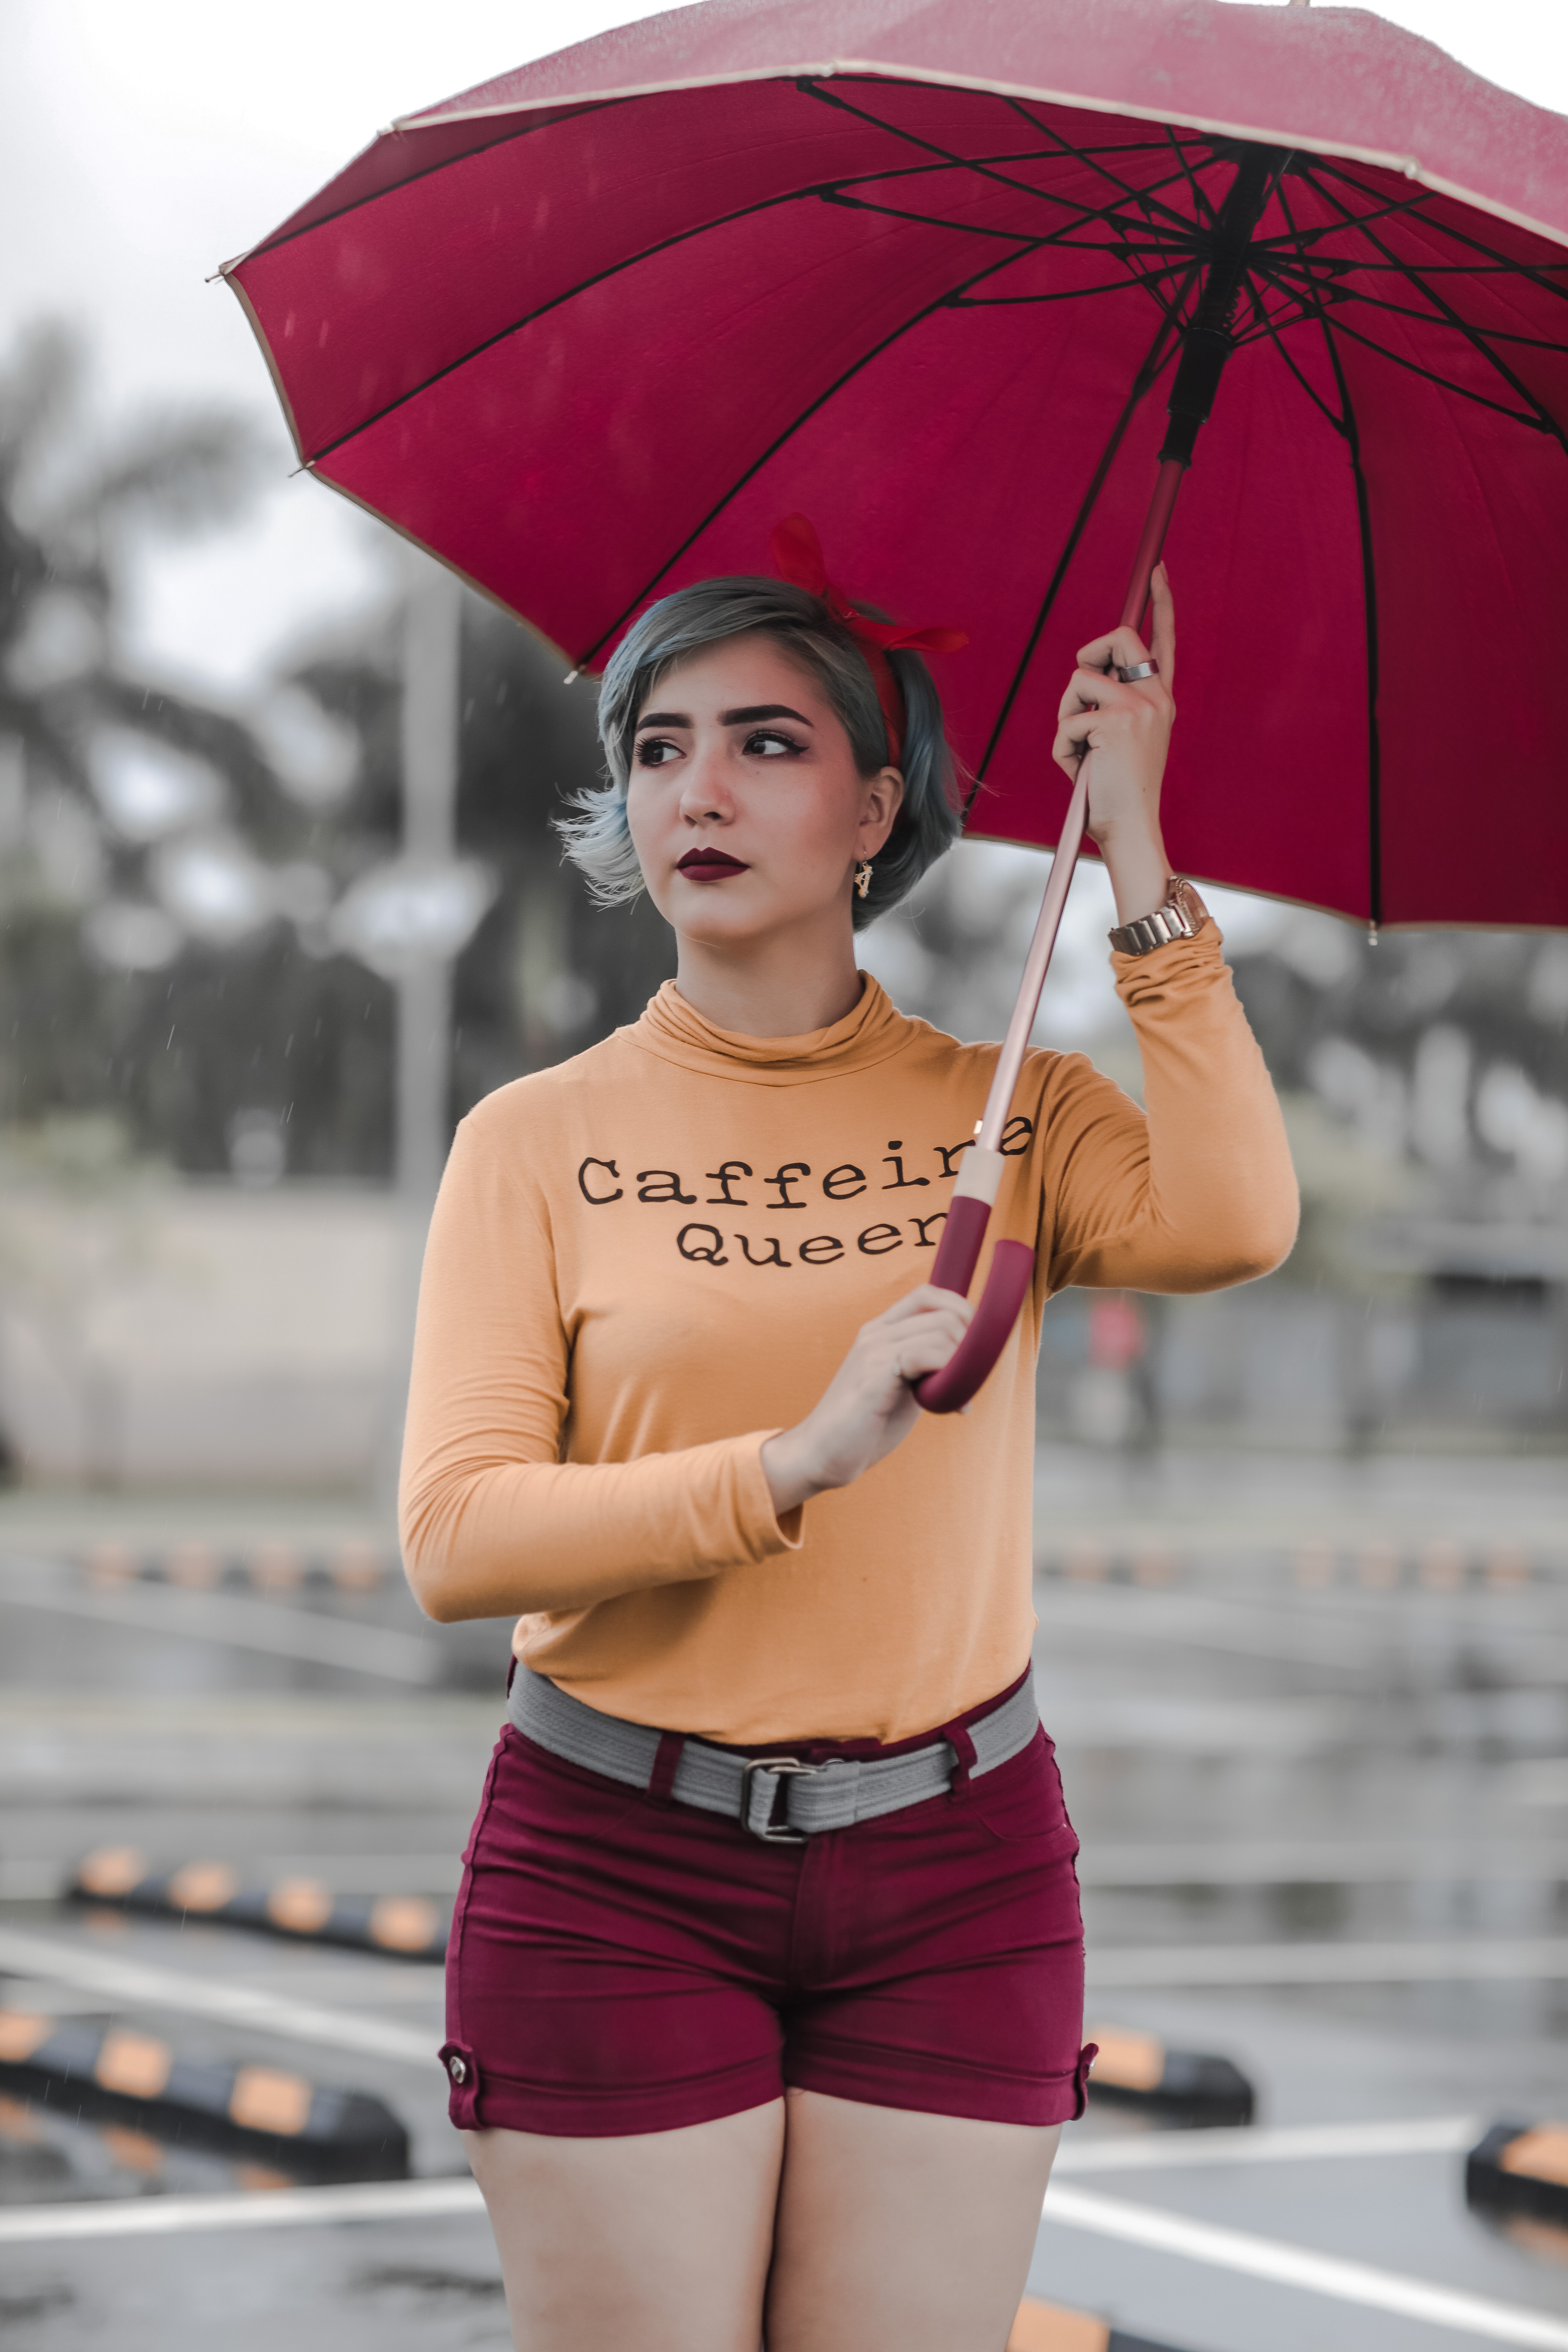
pink, red, beauty, girl, purple, shoulder, magenta, fun, abdomen, shorts, model, smile, joint